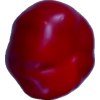
Label: red_pepper